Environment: real
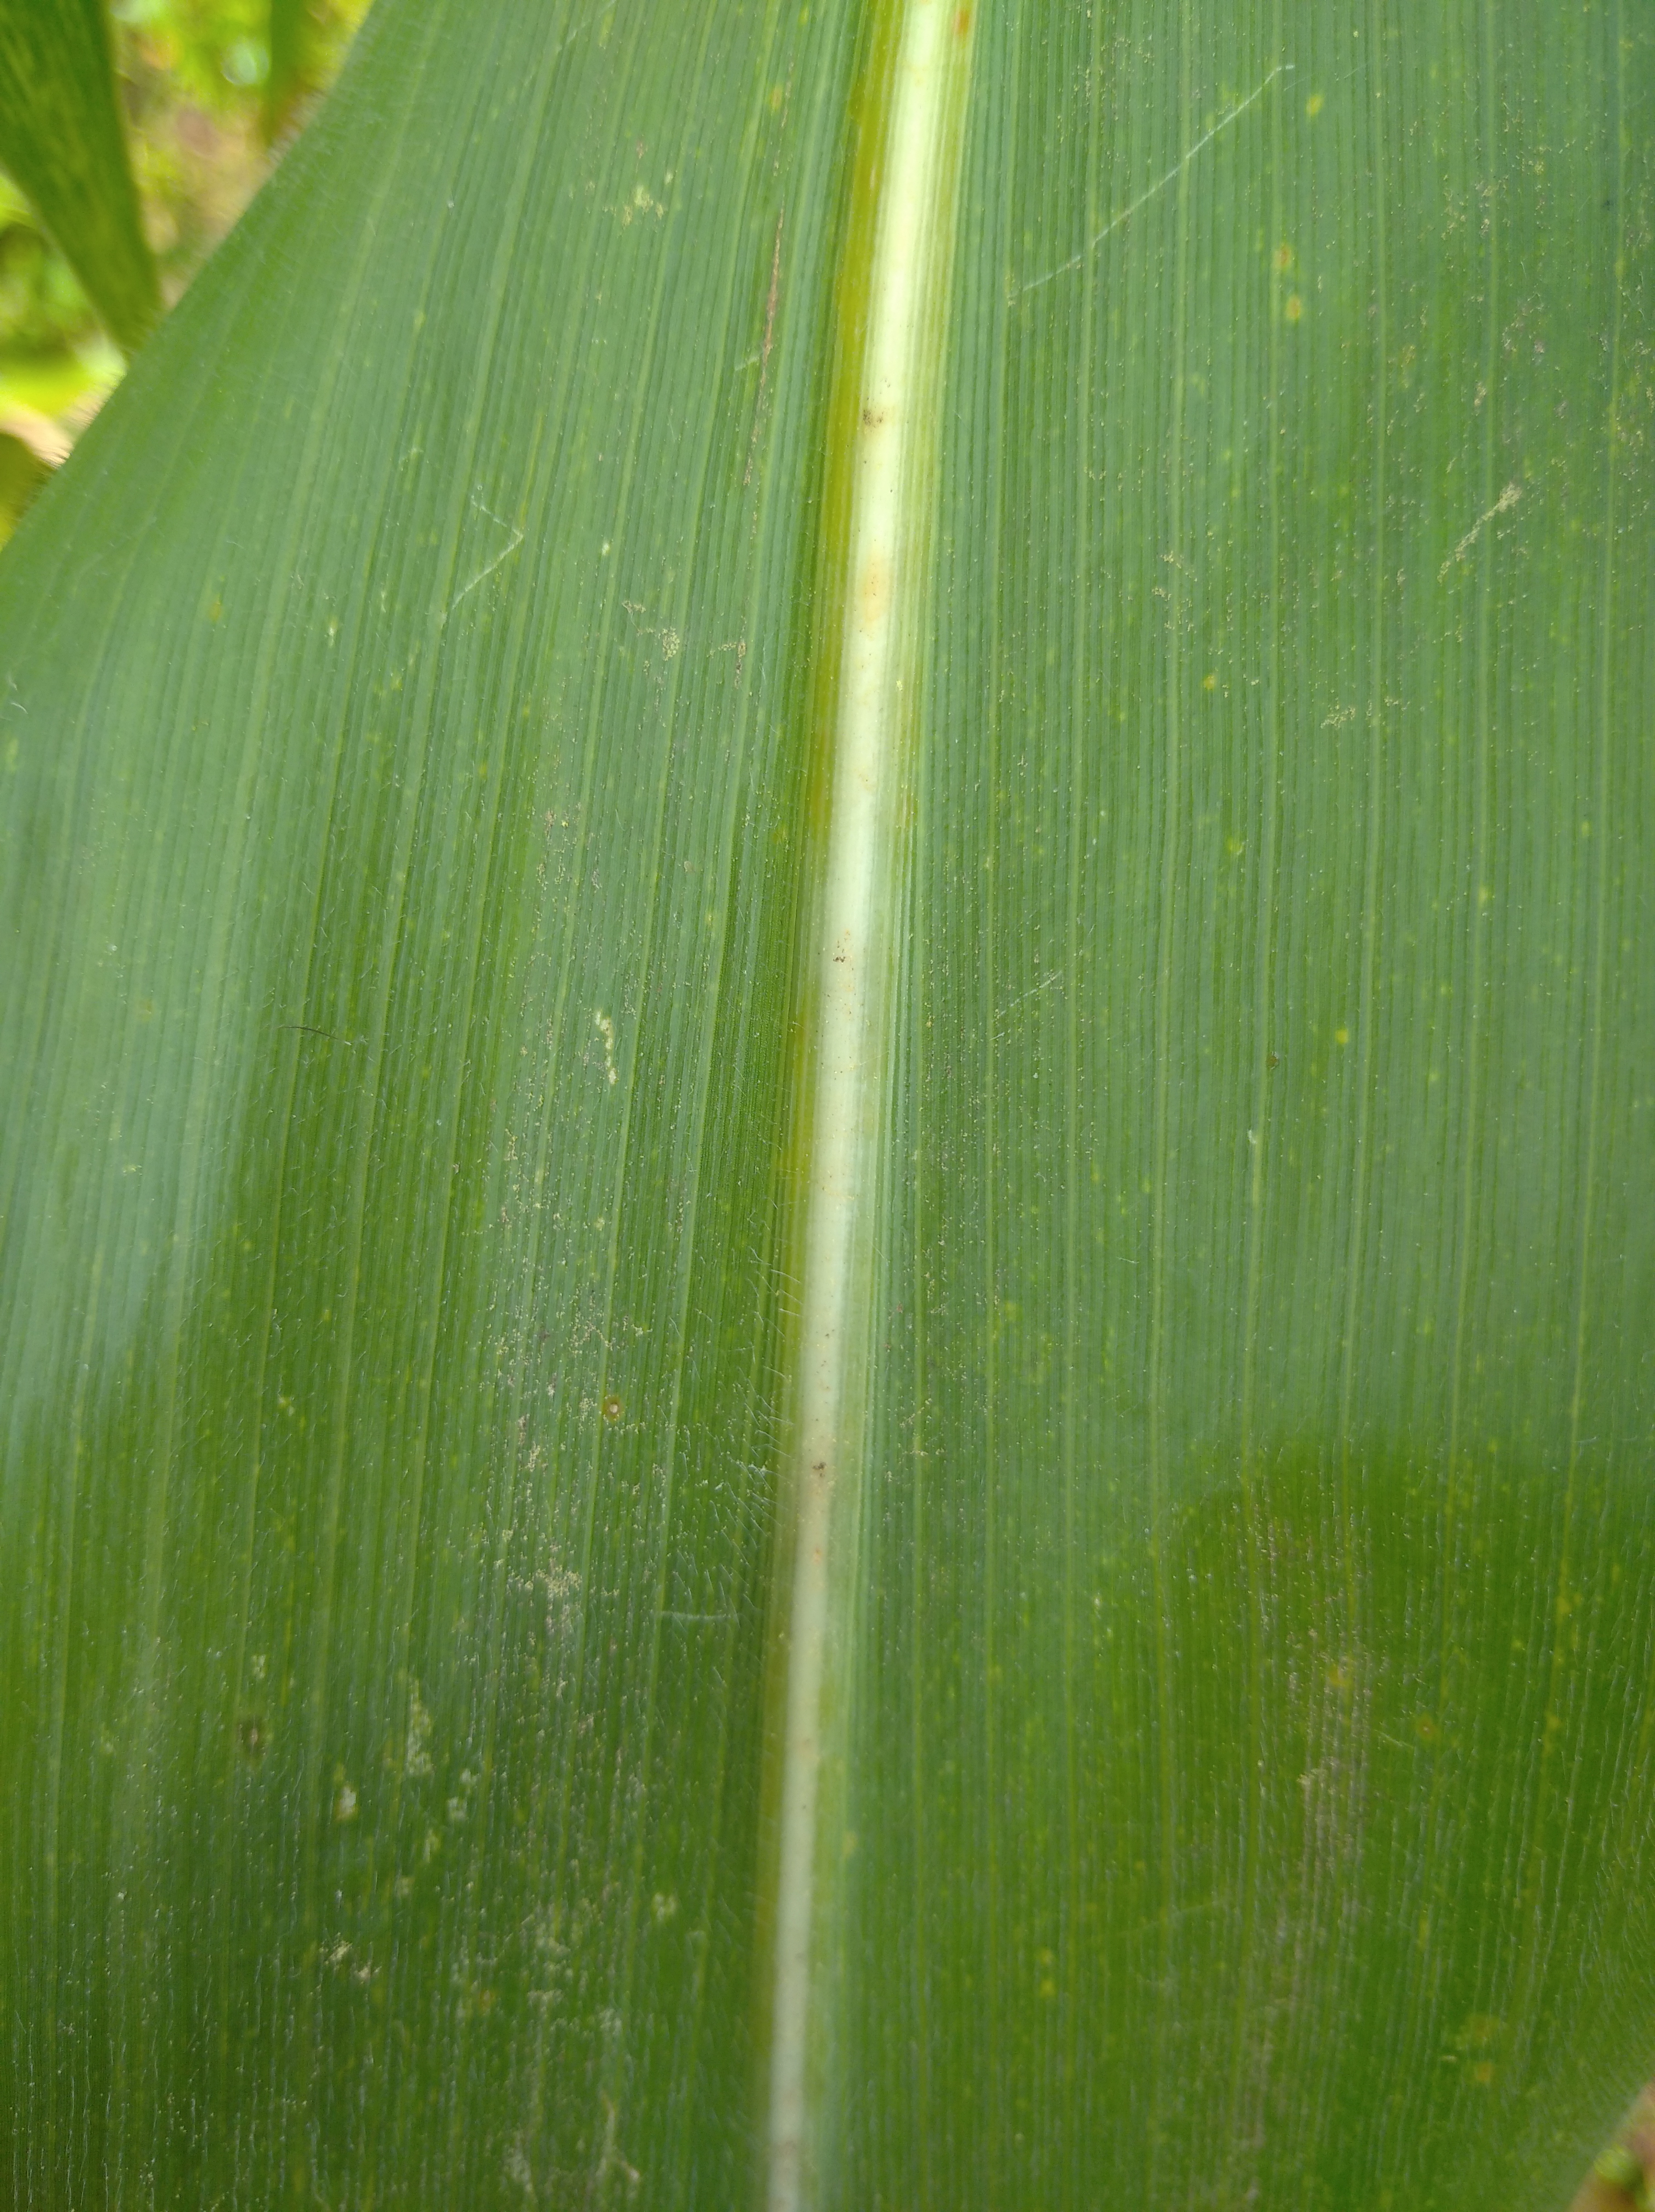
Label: healthy